Somalis in Kenya

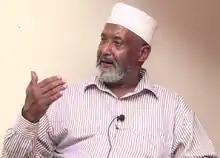
Somali entrepreneur Hussein Mohamed, Vice Chairman of the Eastleigh Business Association

Following the civil war in Somalia that broke out in 1991, many Somalis sought asylum in the Somali-inhabited areas in northeastern Kenya. An entrepreneurial community, they established themselves in the business sector, investing over $1.5 billion in Eastleigh alone. Starting in late 2012, a mass exodus of Somali residents was reported after a prolonged period of harassment by the Kenyan police and public. Hundreds of Somali entrepreneurs withdrew between Sh10 to Sh40 billion from their bank accounts, with the intention of reinvesting most of that money back home in Somalia. The collective departures most affected Eastleigh's real estate sector, as landlords struggled to find Kenyans able to afford the high rates of the apartments and shops vacated by the Somalis.